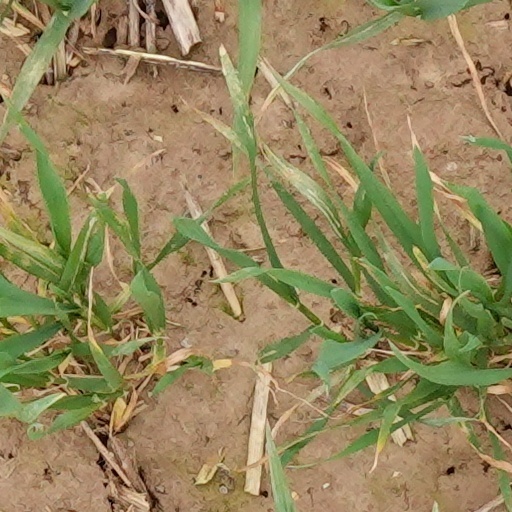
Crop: wheat